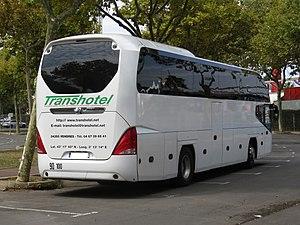
Un Neoplan Cityliner (Transhotel) stationné dans la Rue des Sans-Soucis (Le Cap d’Agde, France) le 25 août 2018.